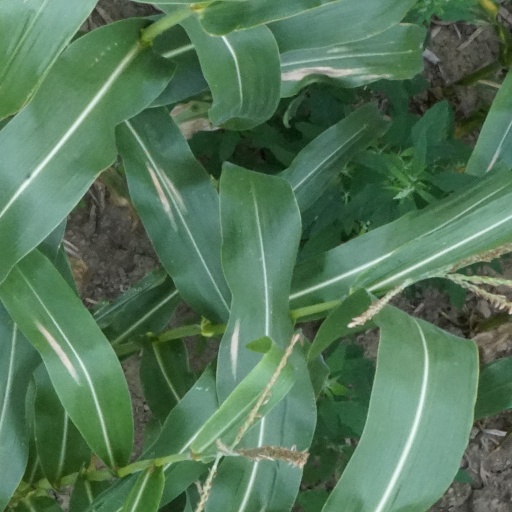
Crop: maize; corn